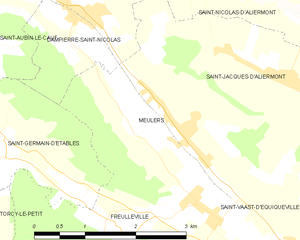
Carte des communes françaises Meulers